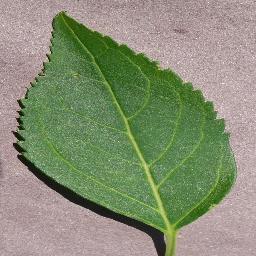
Label: Cherry___healthy